Leon M. Negruzzi

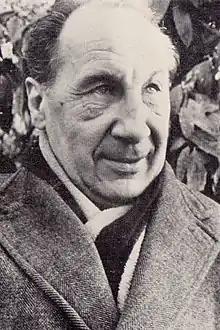
Photo of Leon M. Negruzzi

Leon M. Negruzzi (August 17, 1899–October 6, 1987) was a Romanian poet, prose writer and translator.